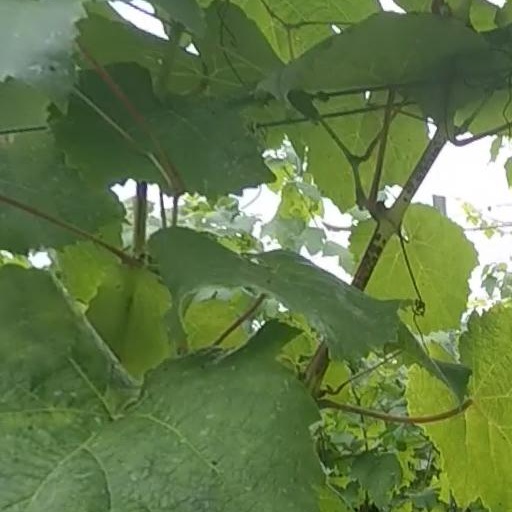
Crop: grape